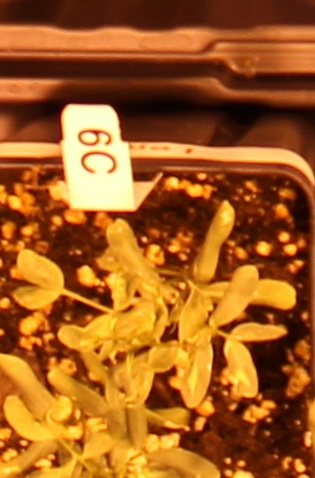
Label: Lentil